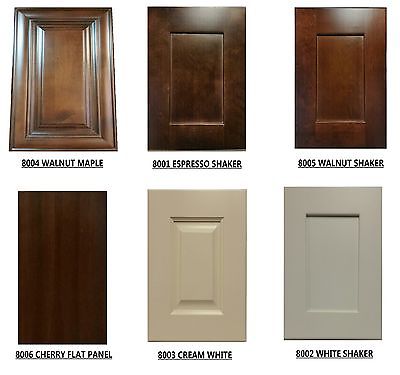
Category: cabinet